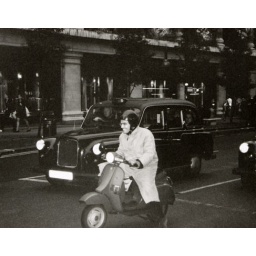
A scooter waiting to cross a street in London.